Tellisford

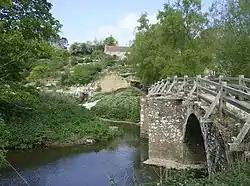
Bridge over the River Frome

The packhorse bridge over the Frome was extensively overhauled in 1692 by John Ducey of Tellisford and is a Grade II listed building. The cobbled roadway is wide and the bridge has a total span of in three segmental arches.